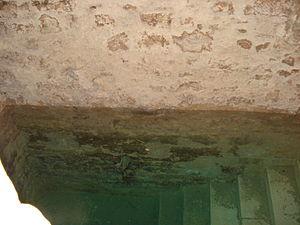
Montpellier (Hérault) - Mikveh datant du Moyen Age.
Le mikvé est un bain rituel utilisé pour l'ablution nécessaire aux rites de pureté familiale dans le judaïsme. C'est l'un des lieux centraux de la vie communautaire juive, avec la synagogue et l'école juive.
Cette page propose un inventaire du patrimoine juif du Sud-Est de la France, et de la Principauté de Monaco, classé par région, département et par lettre alphabétique de communes.